Star-Spangled Women for McGovern–Shriver

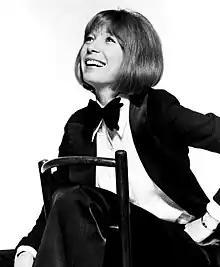
Shirley MacLaine conceived the show, co-produced it, performed at it, and served as emcee

Some 19,000 people began pouring into Madison Square Garden when the doors opened at 7:30 pm. Famous people serving as ushers included Beatty, Helen Gahagan Douglas, James Earl Jones, Gloria Steinem and more. Goldie Hawn and Jack Nicholson had already served twice as ushers at Beatty's political concerts in April and June. Art student Charlie Finch, a volunteer usher, remembers seating Paul Newman and Bella Abzug, even though Abzug was herself an usher.